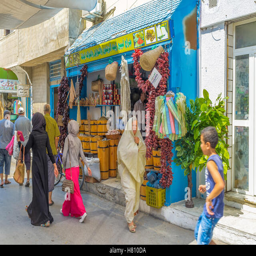
the traditional arabic market offering the wide range of spices and other local goods